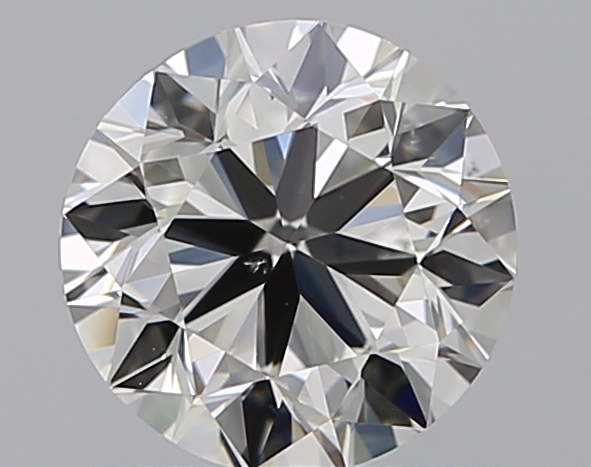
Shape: round
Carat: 1.01
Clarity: VS2
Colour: K
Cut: VG
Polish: EX
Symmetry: VG
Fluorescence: N
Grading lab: GIA
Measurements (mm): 6.22 x 6.29 x 3.99